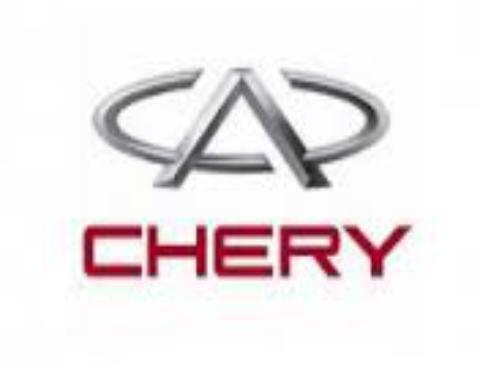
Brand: Chery
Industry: Transportation